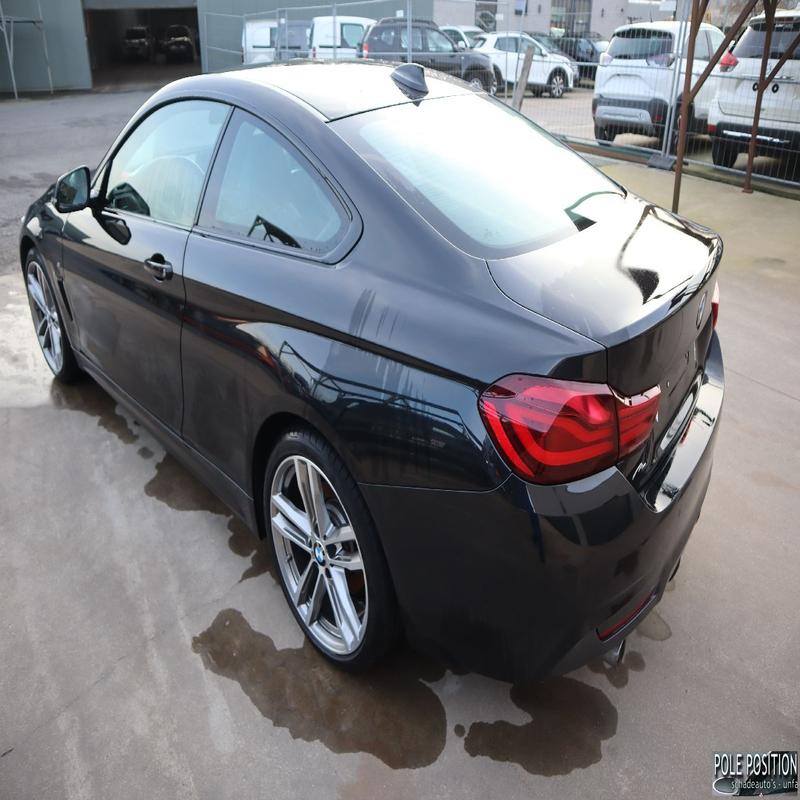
Aucun dommage détecté.
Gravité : aucun